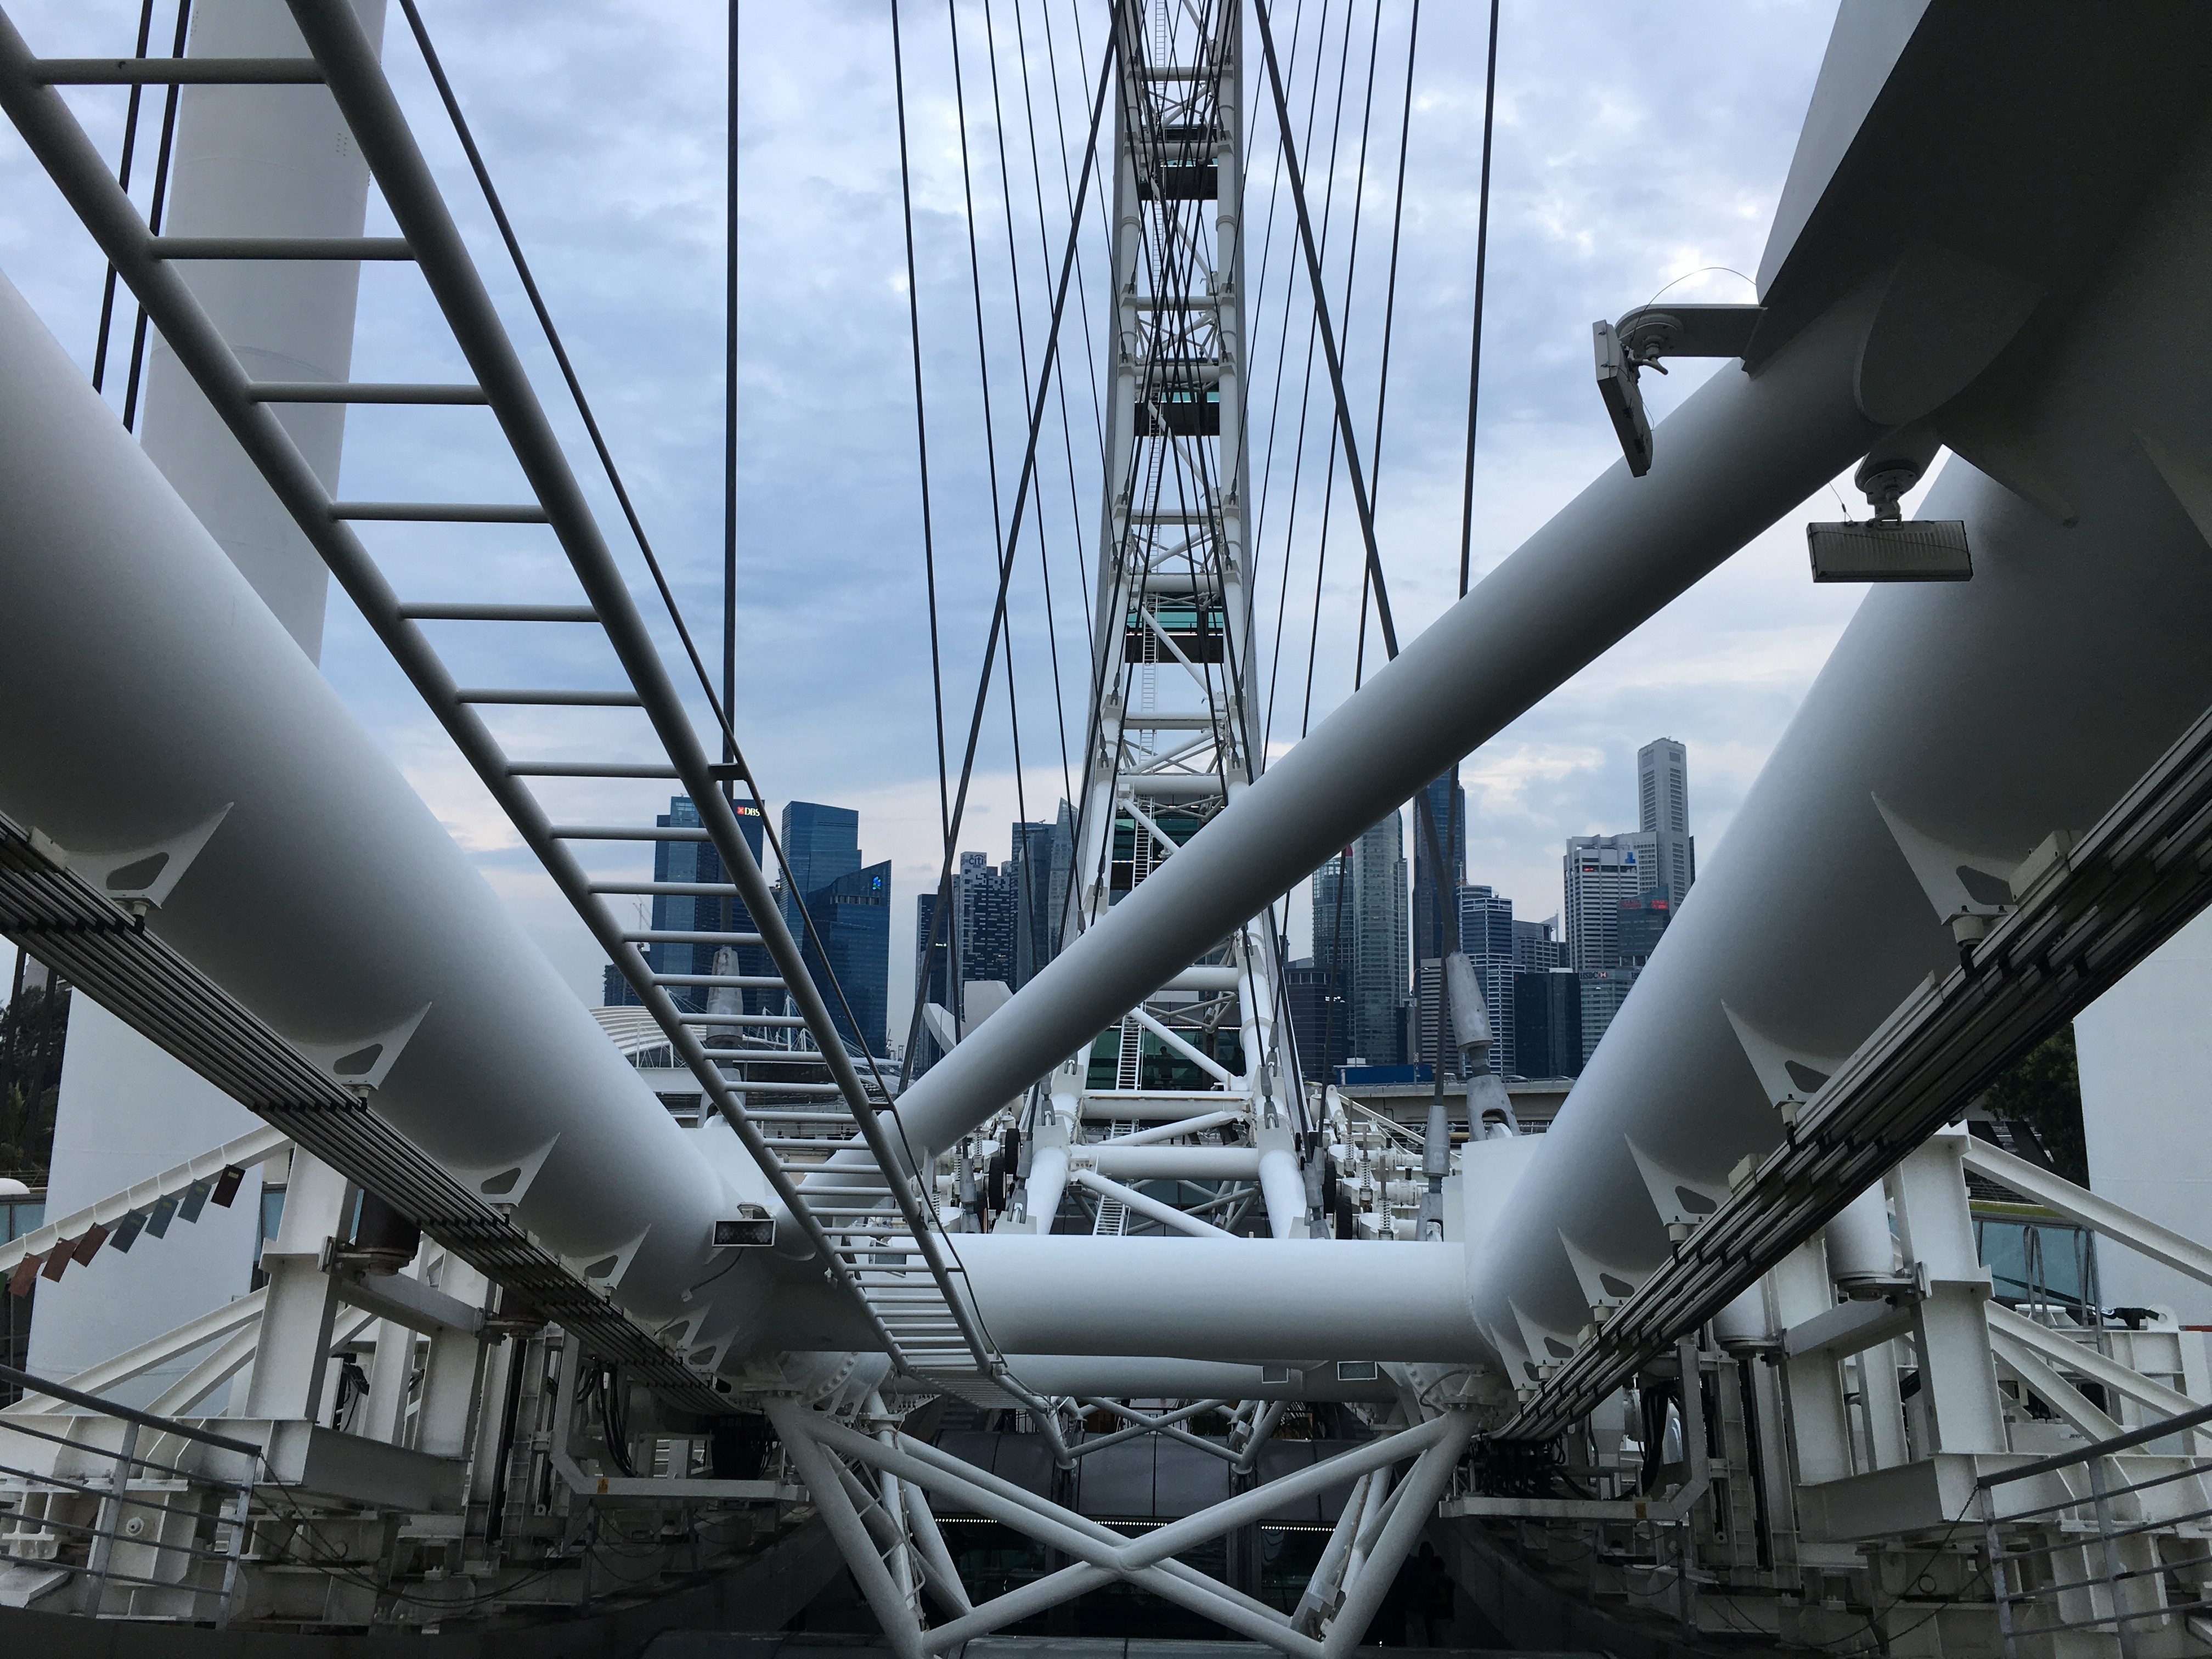
architecture, structure, vehicle, mast, industry, energy, singapore, ferries wheel, singapore flyer